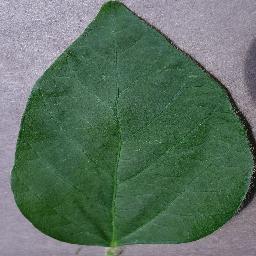
Label: Soybean___healthy